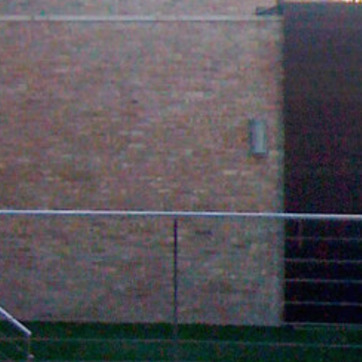
Material: brick